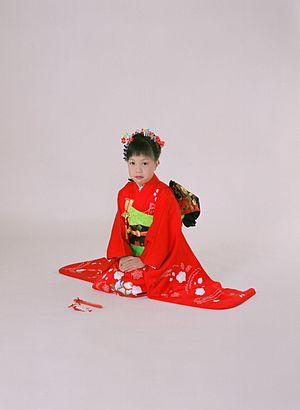
Au Japon, le Shichi-go-san est l'une des trois fêtes qui célèbrent les enfants. C’est un rite de passage traditionnel célébrant les enfants de trois ans, les garçons de cinq ans et les filles de sept ans, tenu annuellement le 15 novembre.